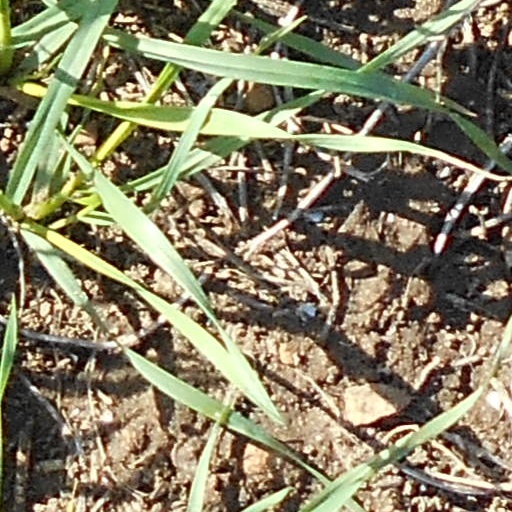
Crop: wheat